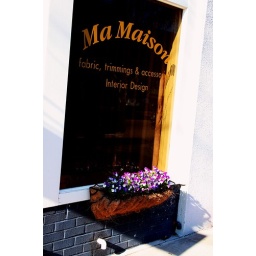
A business in Portsmouth, Virginia embellishes its window on High Street with a box full of pansies.